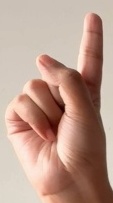
ASL sign: 1